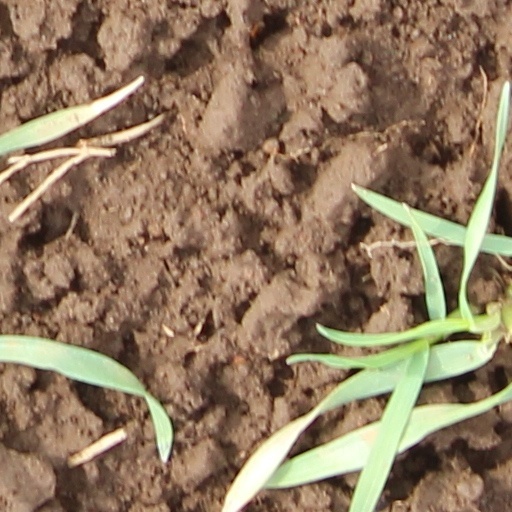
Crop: wheat